Kate Veale

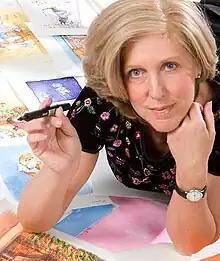
Kate Veale

Kate Veale writes and illustrates children's books. She is the creator of the "Mr. Moon" series that aired on the Playhouse Disney channel from 2010 to 2011.